Künzelsau

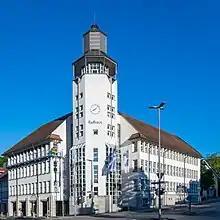
The new Rathaus of Künzelsau.

The Kommunalwahl for 2009 had the following seats, as percentages in the town council: